Westminster School

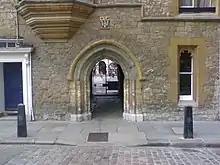
Liddell's arch, the main entrance to Little Dean's Yard

Until the 19th century, the curriculum was predominantly made up of Latin and Greek, and all taught up School. Westminster boys were uncontrolled outside school hours and notoriously unruly about town, but the proximity of the school to the Palace of Westminster meant that politicians were well aware of boys' exploits. After the Public Schools Act 1868, in response to the Clarendon Commission on the financial and other malpractices at nine pre-eminent public schools, the school began to approach its modern form. It was legally separated from the Abbey, although the organisations remain close. The Dean of Westminster was "ex officio" the Chair of the Governing Body until 2020 and remains a Governor. There followed a scandalous public and parliamentary dispute lasting a further 25 years, to settle the transfer of the properties from the Canons of the Abbey to the school. School statutes have been made by Order in Council of Queen Elizabeth II. The Dean of Christ Church, Oxford, and the Master of Trinity College, Cambridge, were also "ex officio" members of the school's Governing Body until 2020.